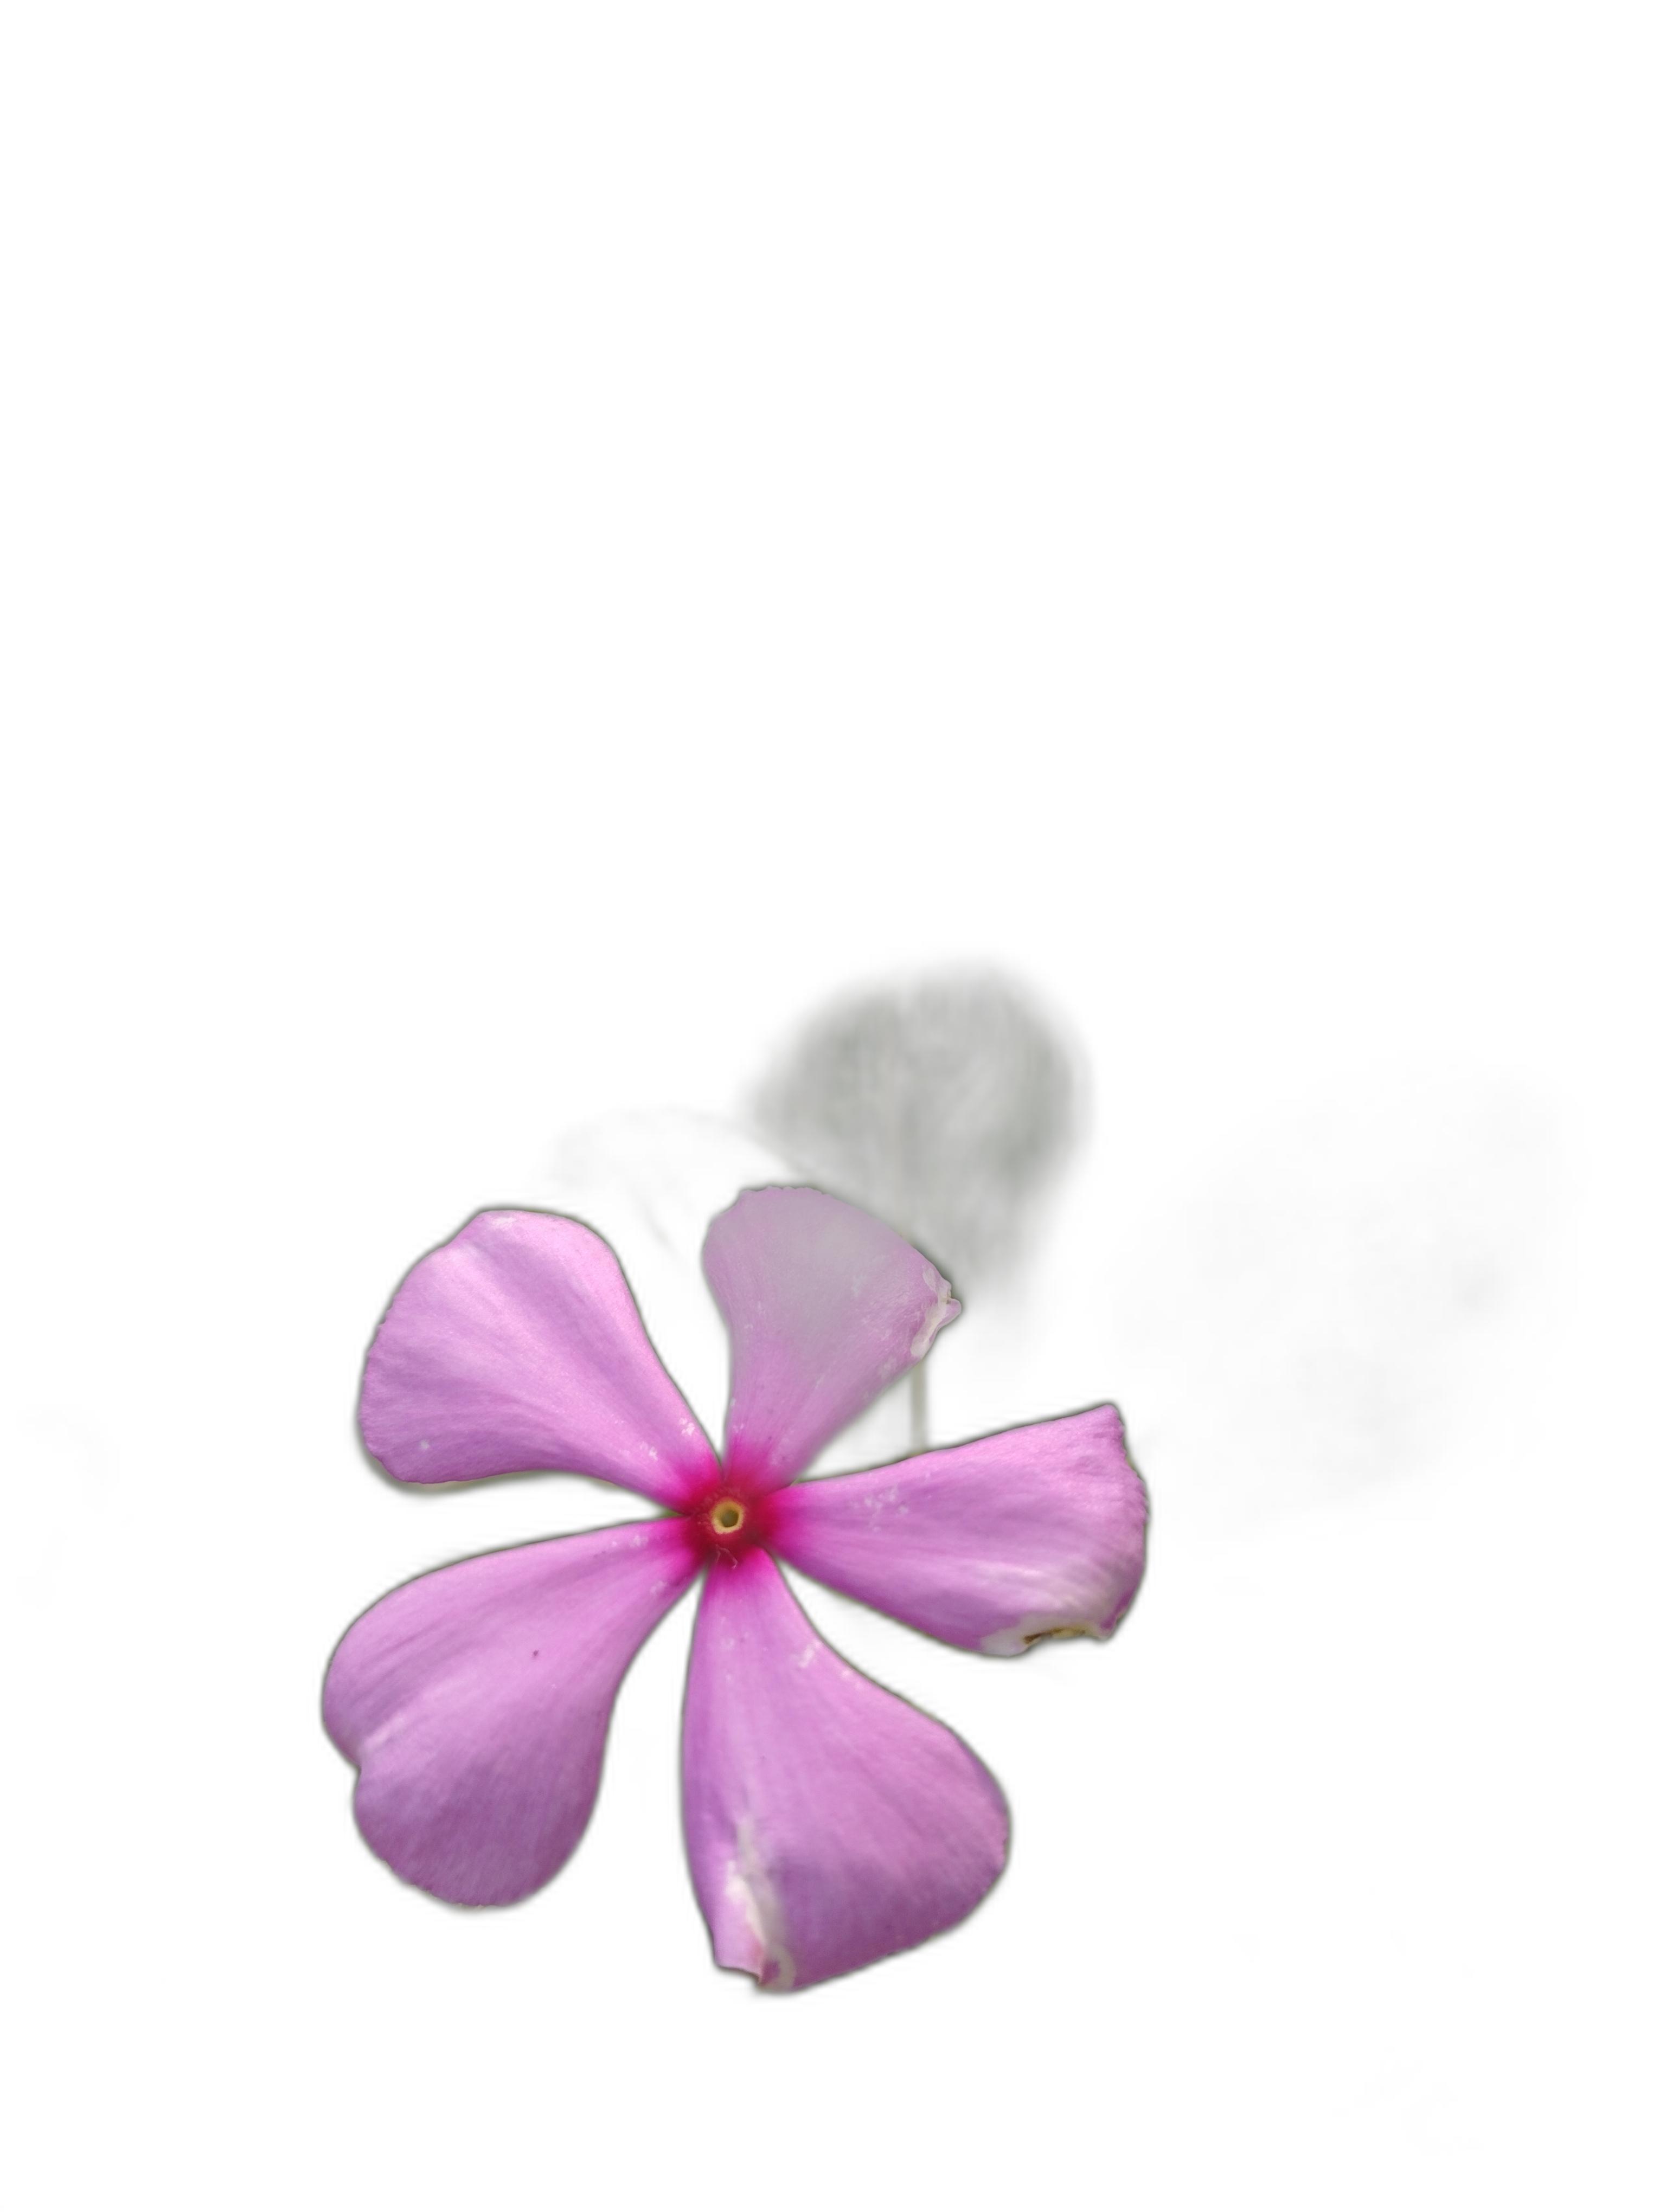
Label: Madagascar periwinkle